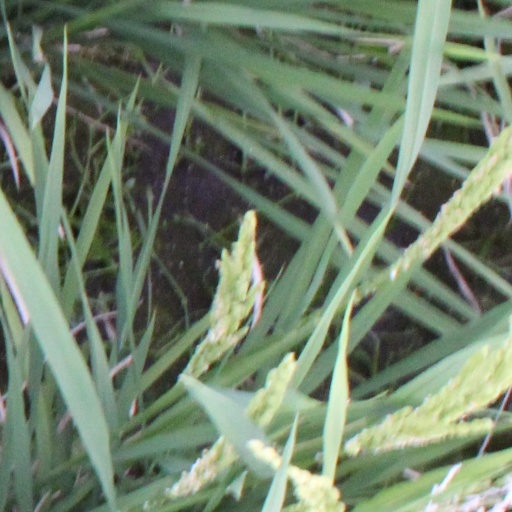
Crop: rice